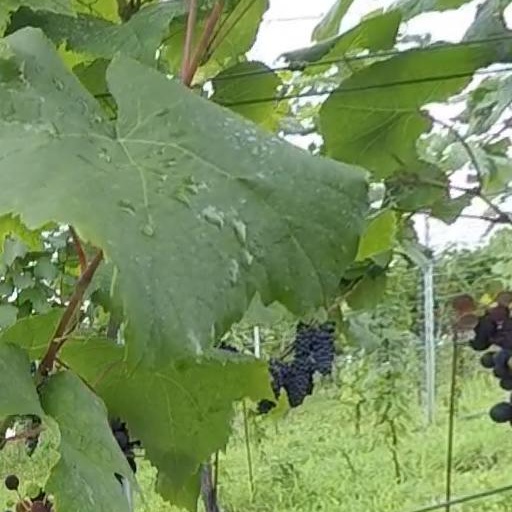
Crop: grape